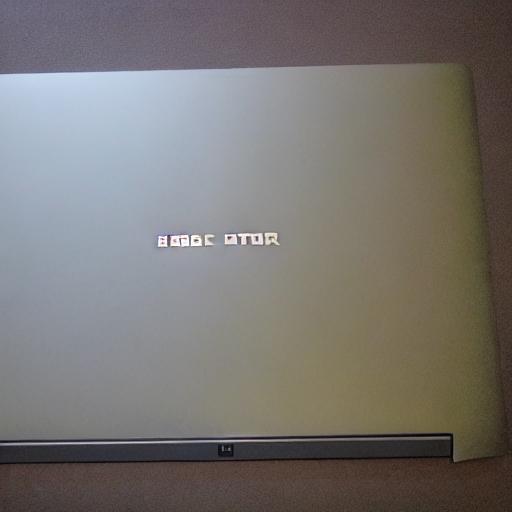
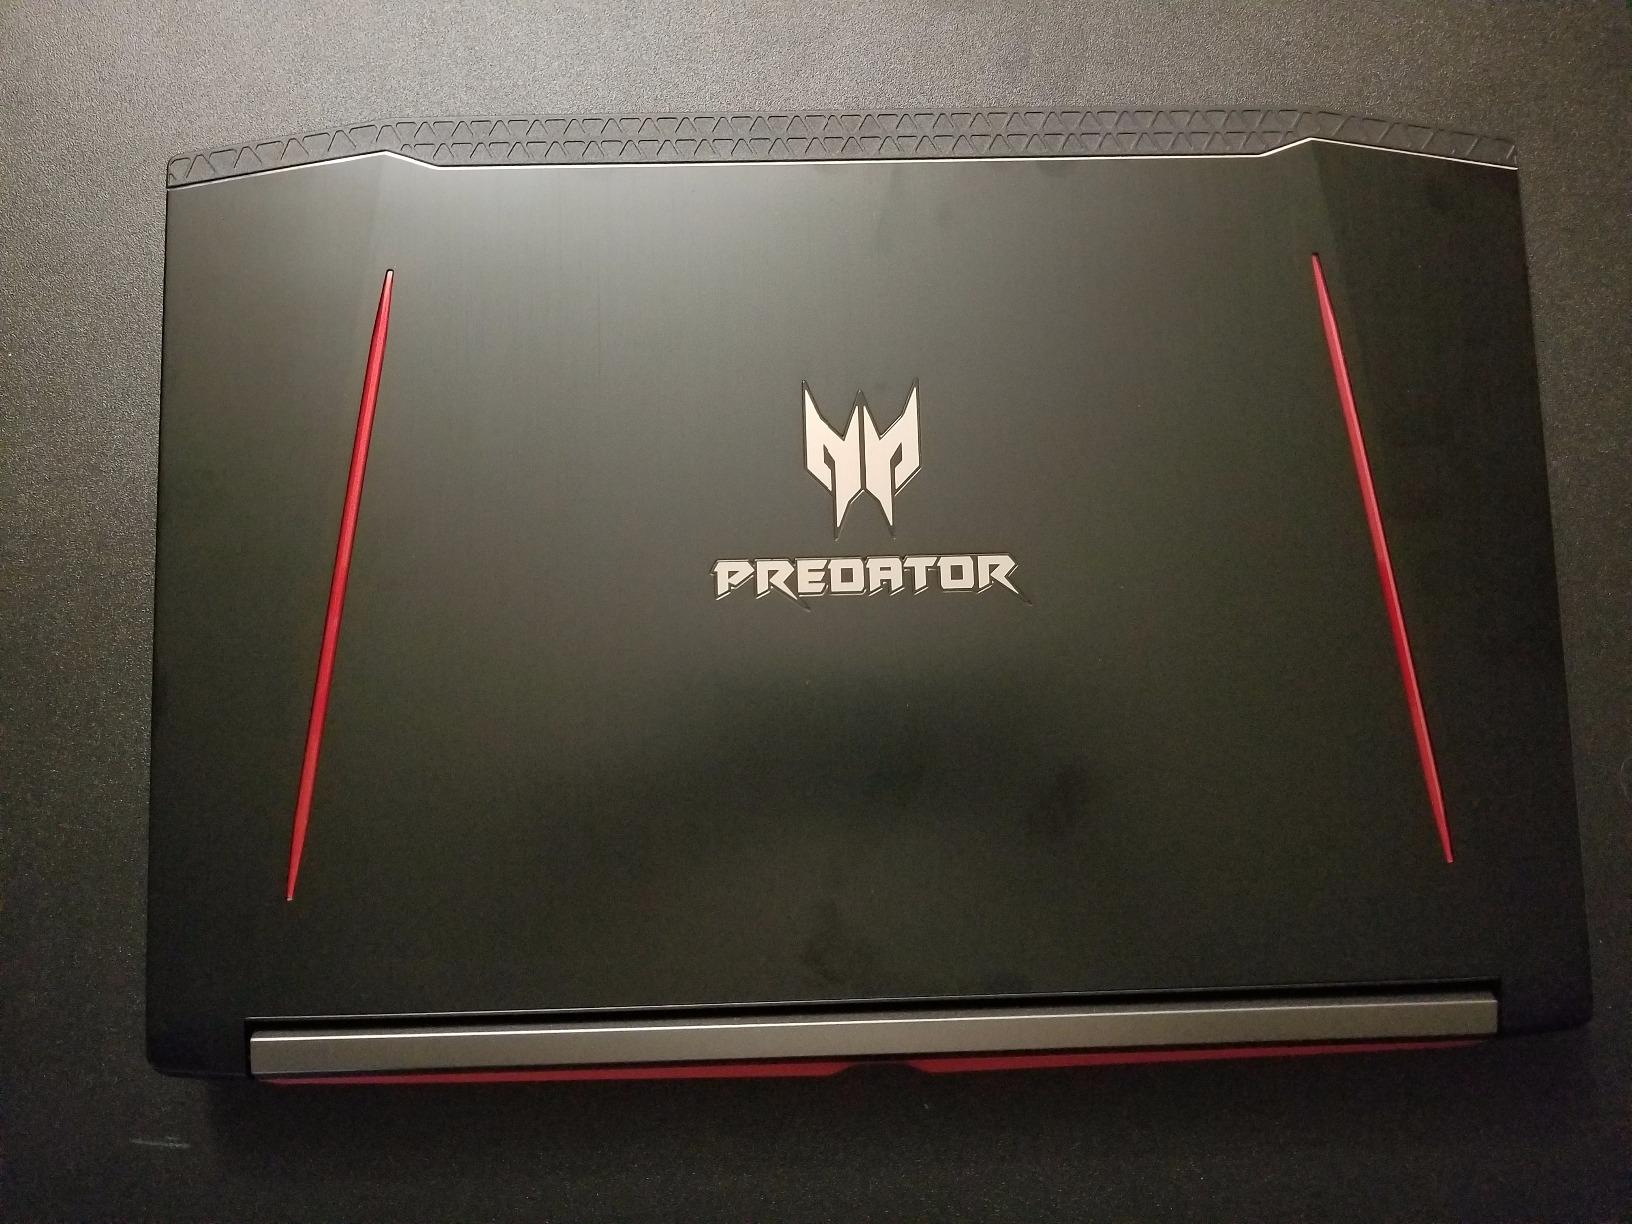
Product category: laptop
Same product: no